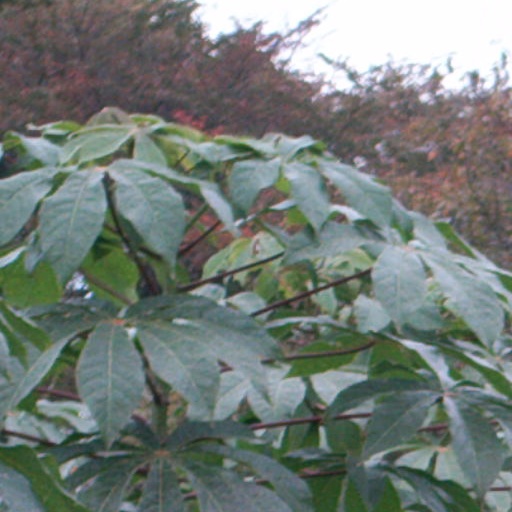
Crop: cassava